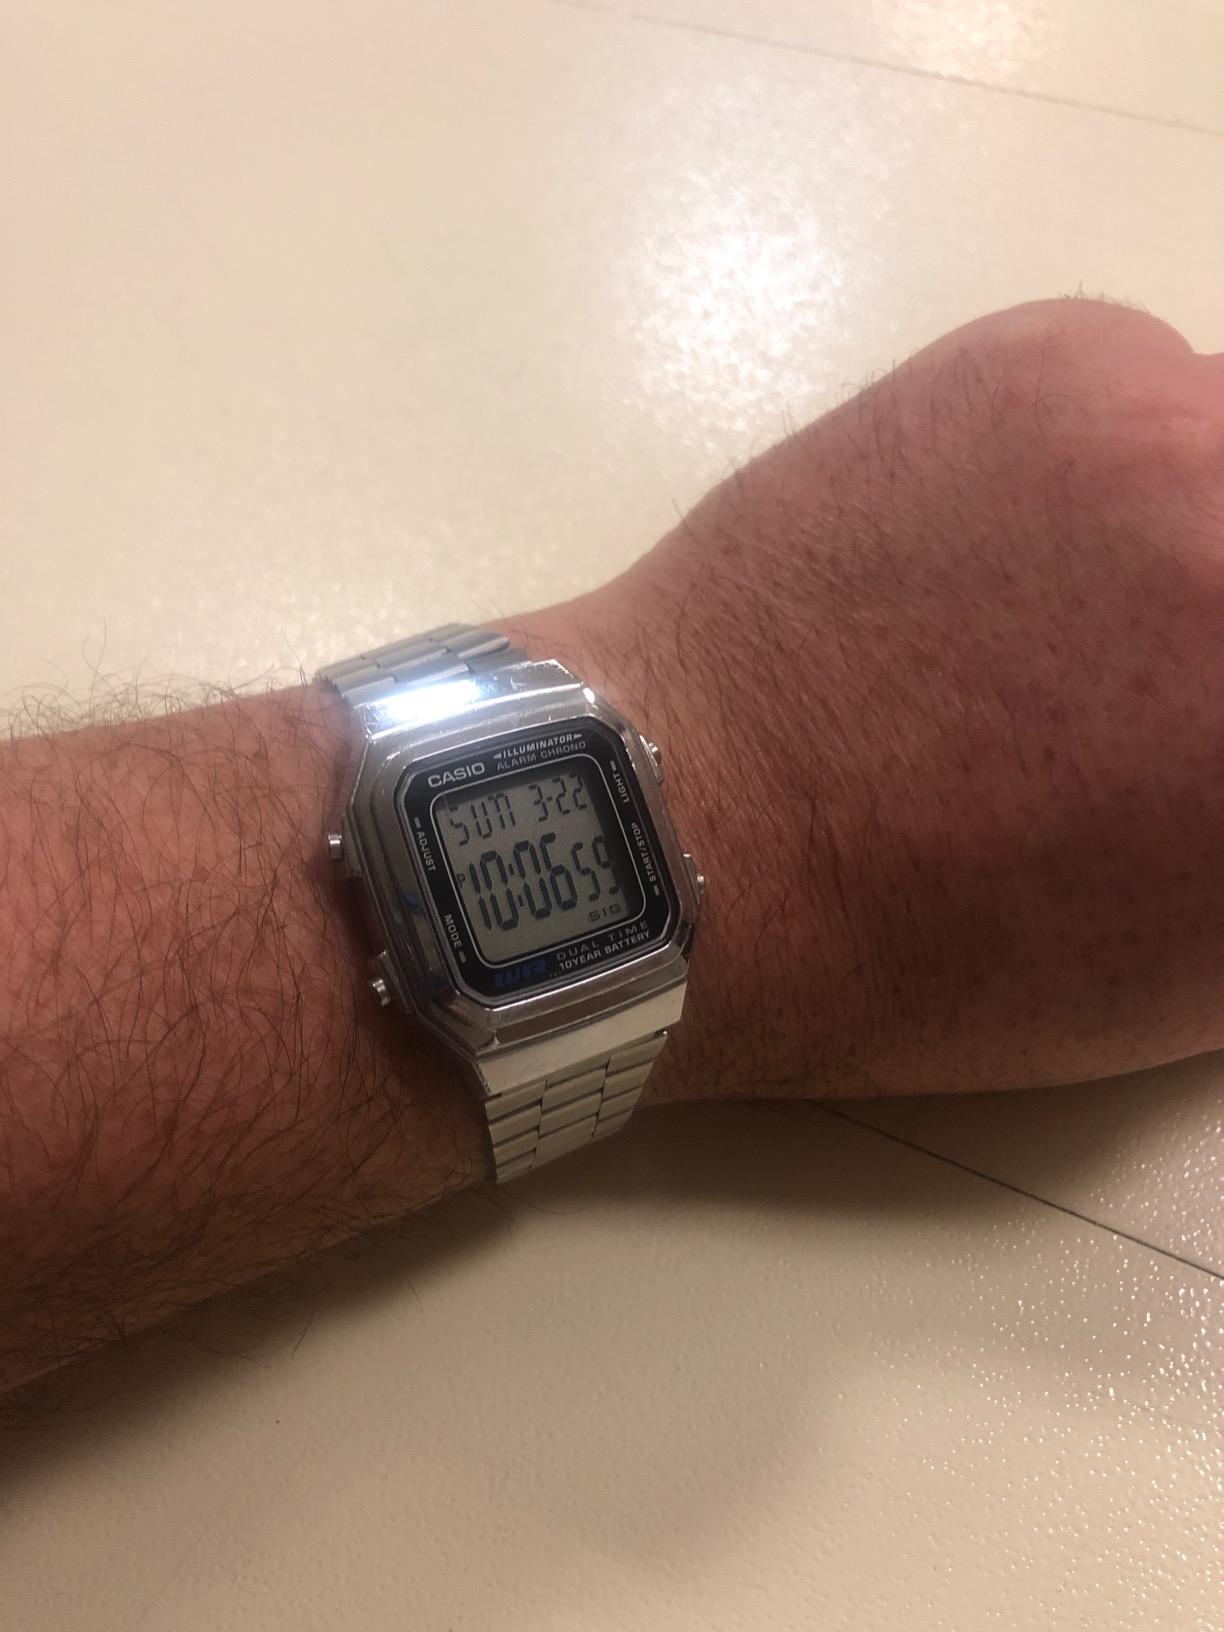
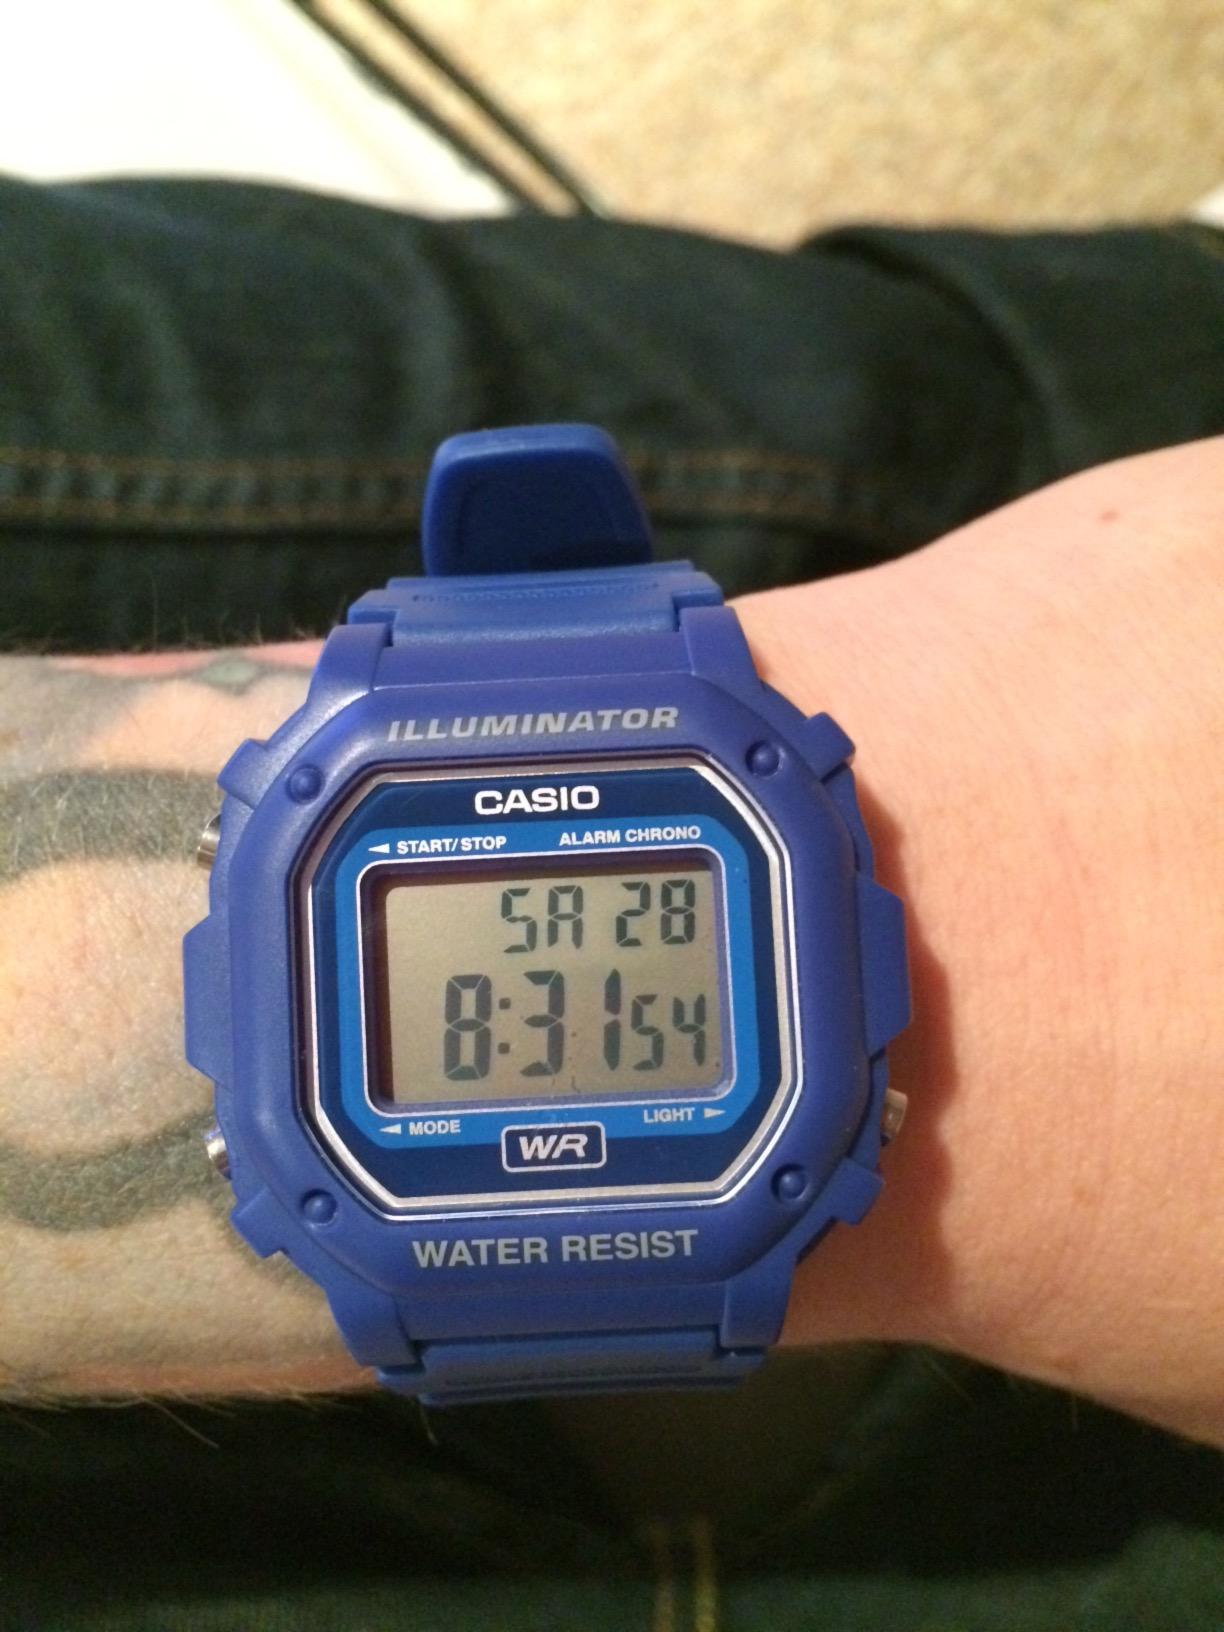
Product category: accessories_watch
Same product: no